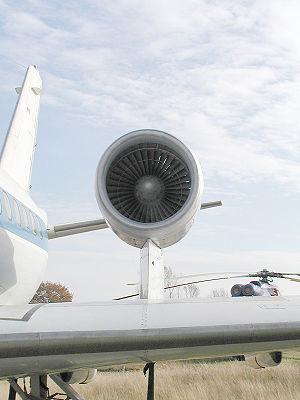
Le Rolls-Royce/SNECMA M45H est un réacteur d'avion produit conjointement par les sociétés Rolls-Royce et SNECMA.
Le VFW 614 est un avion à réaction bimoteur de 40 places développé par la société allemande VFW-Fokker dans les années 1970. Il effectua son premier vol le 14 juillet 1971. Sa caractéristique essentielle venait de ses turboréacteurs disposés au-dessus des ailes. Cette disposition lui aurait permis de viser les marchés de pays aux pistes sommairement aménagées, en empêchant ainsi l'ingestion par les moteurs de corps étrangers projetés par le train avant au roulage, tout comme les hydravions ont aussi leurs moteurs au-dessus des ailes pour les protéger contre les projections d'eau. Ces moteurs étaient dépourvus d'inverseurs de poussée.